Low technology

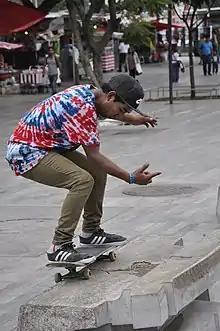
Skateboarding as a way of Low-tech mobility, in Mexico City

Primitive technologies such as bushcraft, tools that use wood, stone, wool, etc. can be seen as "low-tech", as the pre–Industrial Revolution machines such as windmills or sailboats.